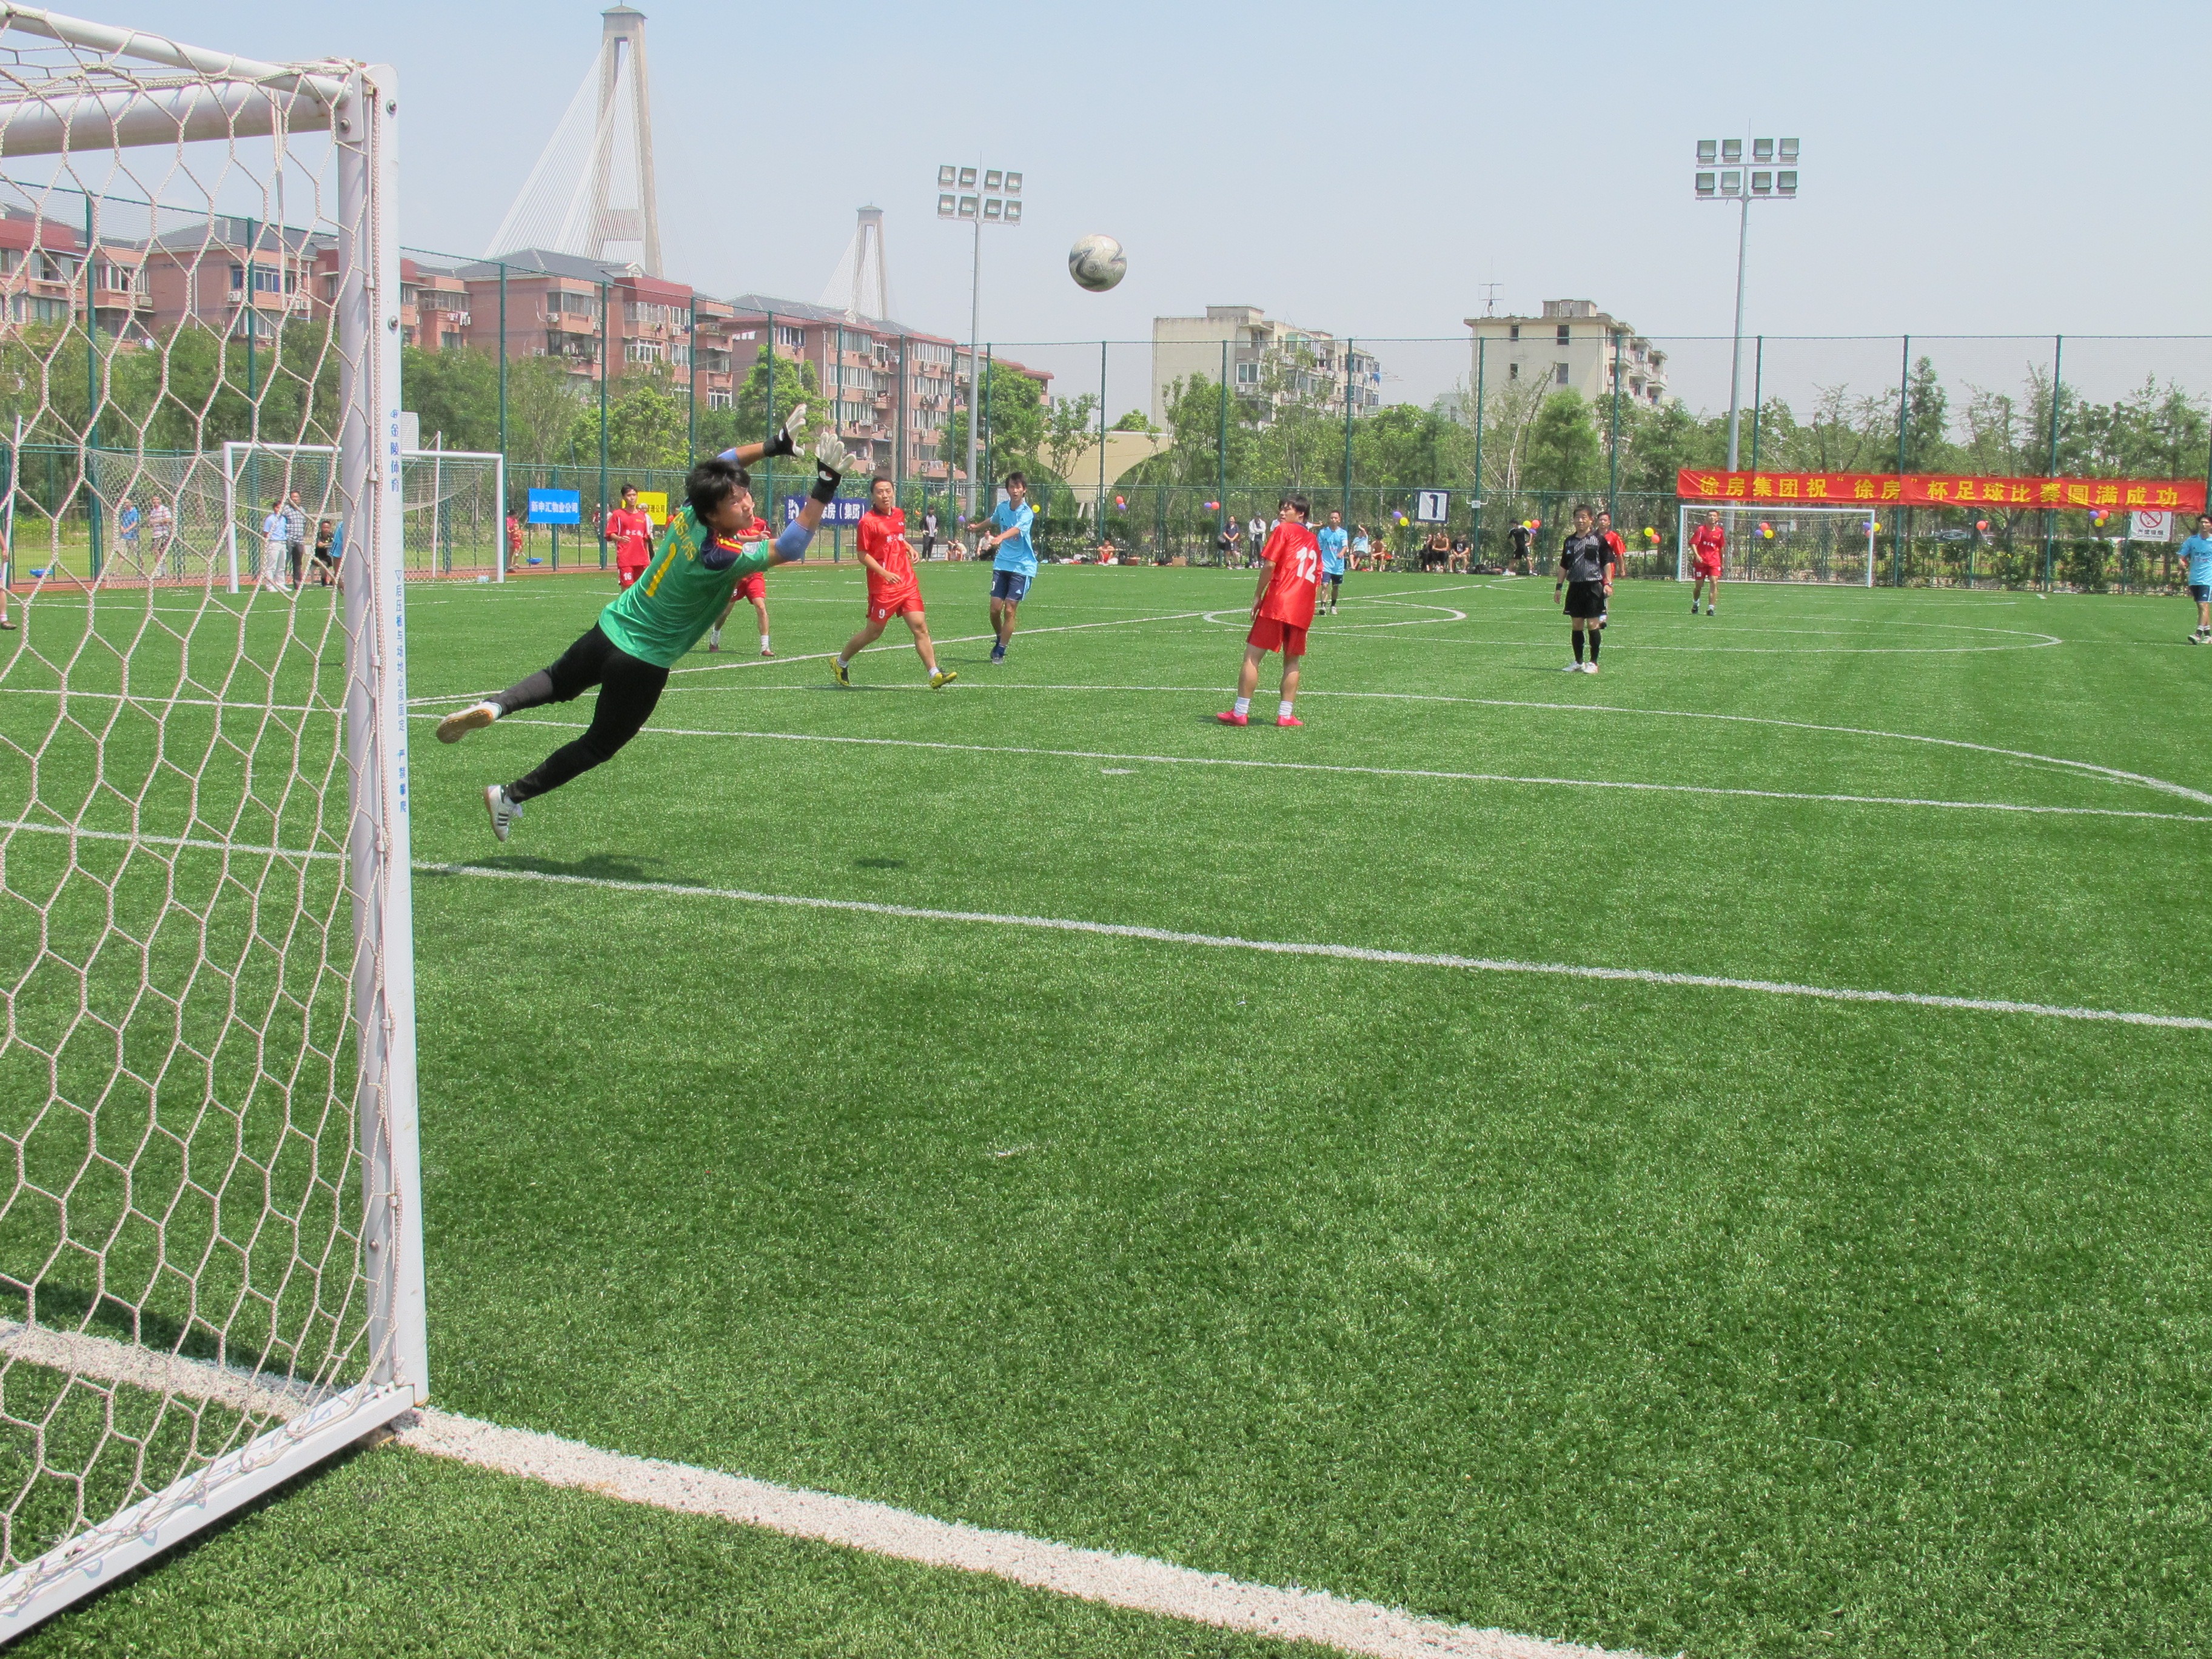
grass, structure, lawn, community, soccer, football, stadium, player, sports, net, ball, shanghai, kick, goalkeeper, sport venue, soccer specific stadium